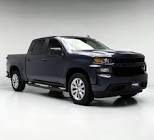
Vehicle type: Cars